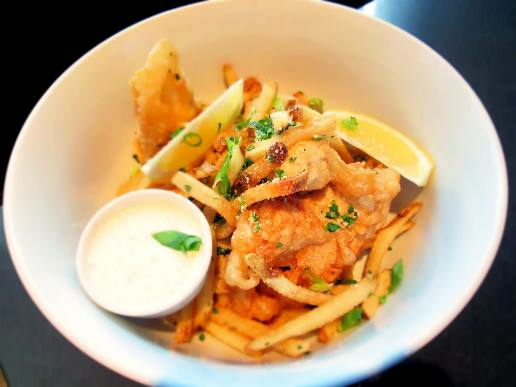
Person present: No